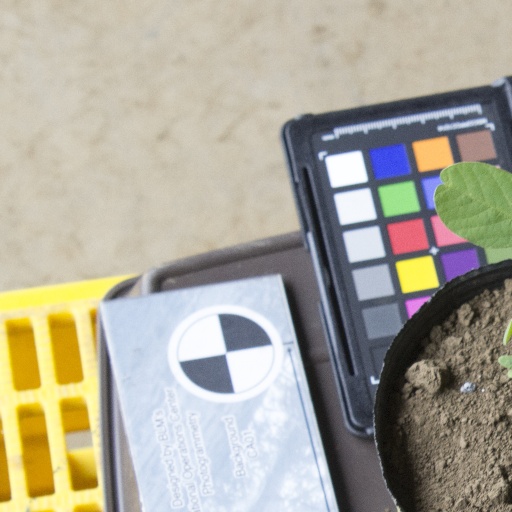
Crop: soybean